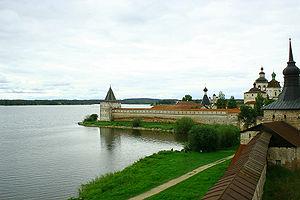
Kirillov est une ville de l'oblast de Vologda, en Russie, et le centre administratif du raïon de Kirillov. Sa population s'élevait à 7 562 habitants en 2013.
Le monastère de Kirillo-Belozersky, littéralement le monastère de saint Cyrille Belozersky, est un des plus anciens monastères de Russie. Il se situe au bord du lac Siverskoye, dans l'oblast de Vologda, à proximité de la petite ville de Kirillov et au sud du lac Blanc.